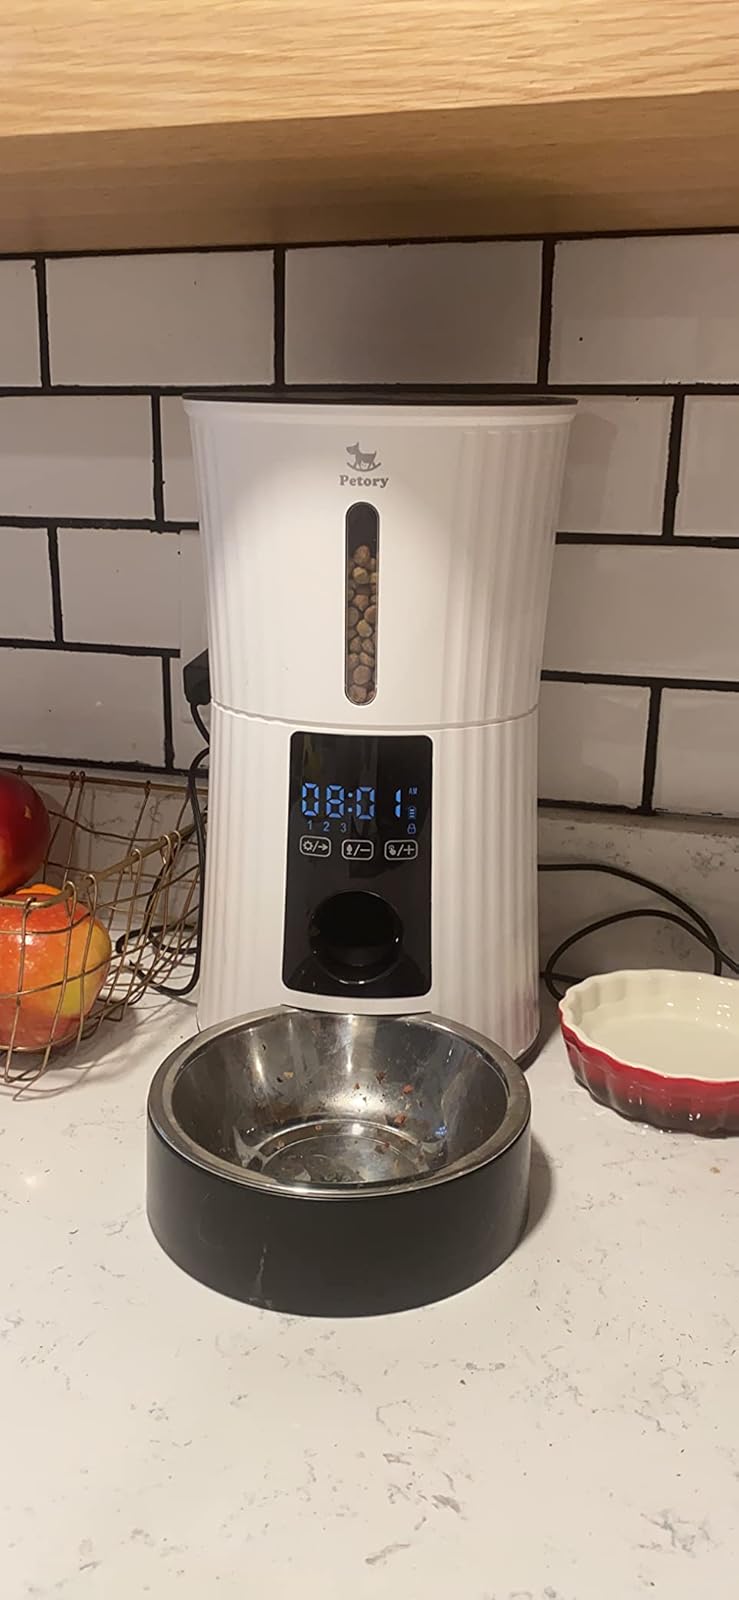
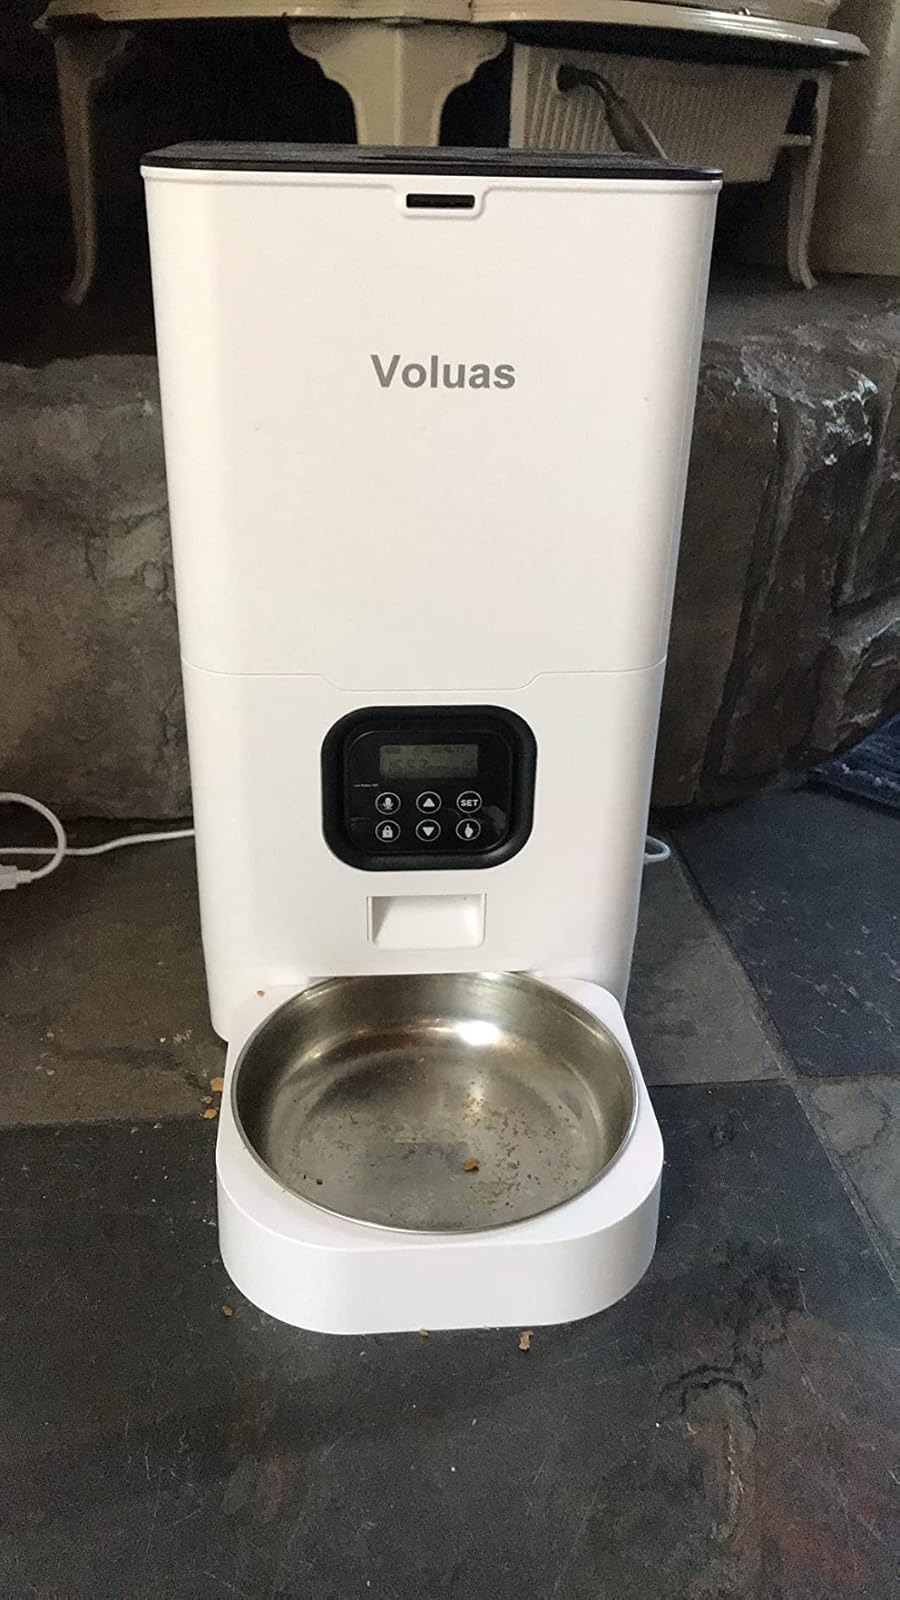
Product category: items_feeder
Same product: no